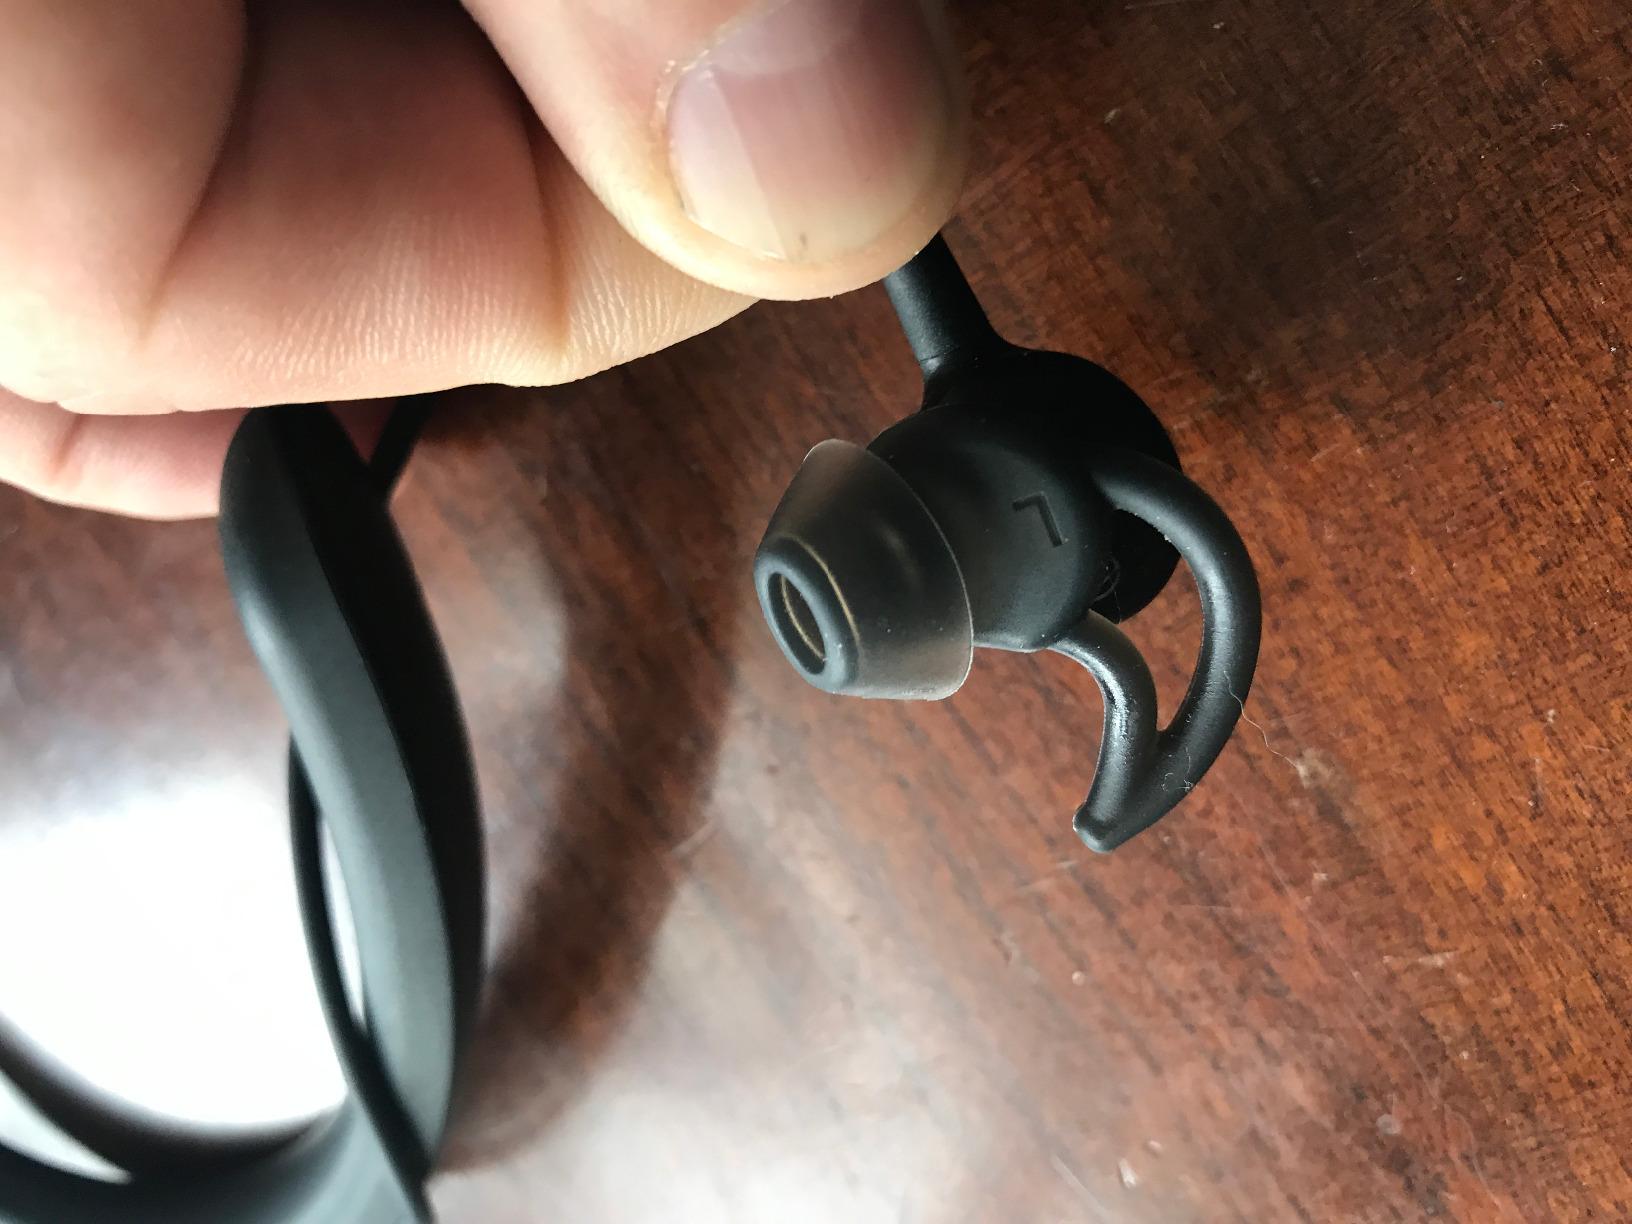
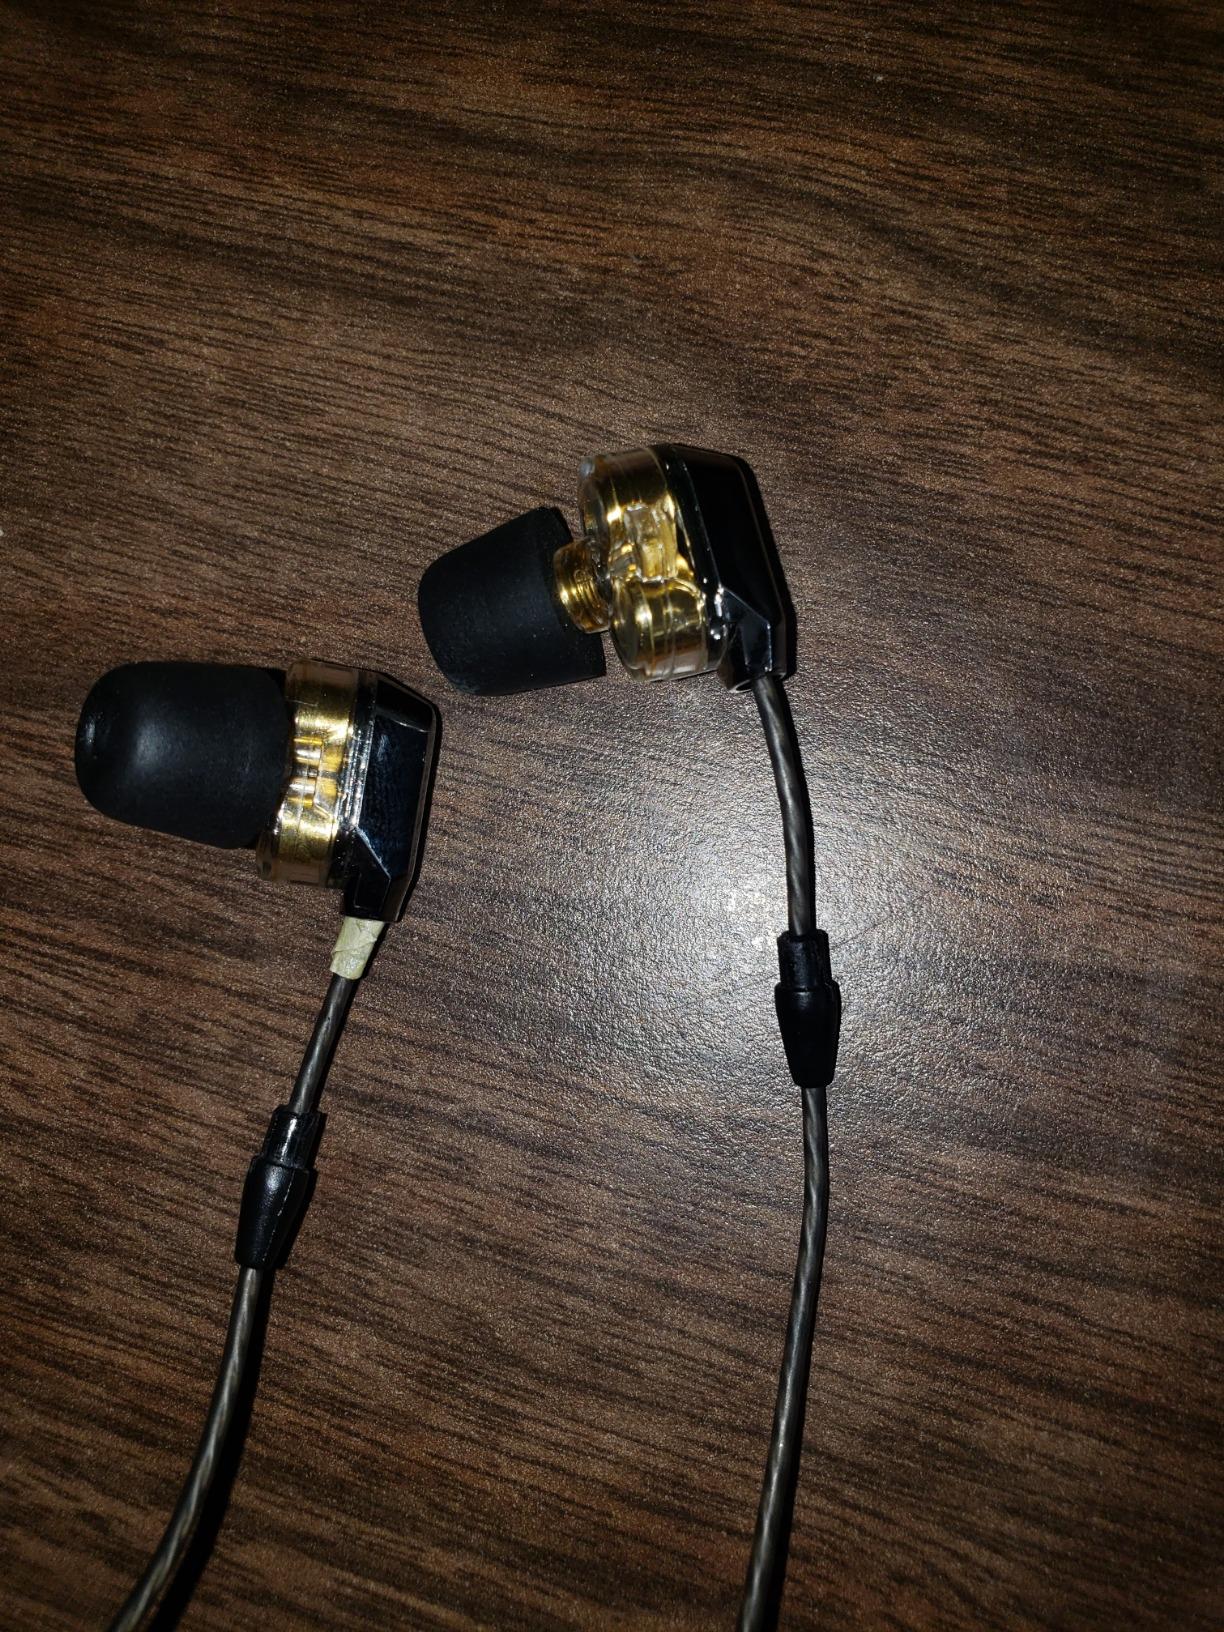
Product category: headphones
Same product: no